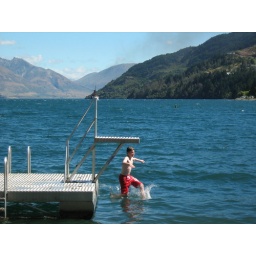
Isaac jumping in. It is way deep, even that close to the shore. The Earnslaw steam ship is in the background